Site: saxony
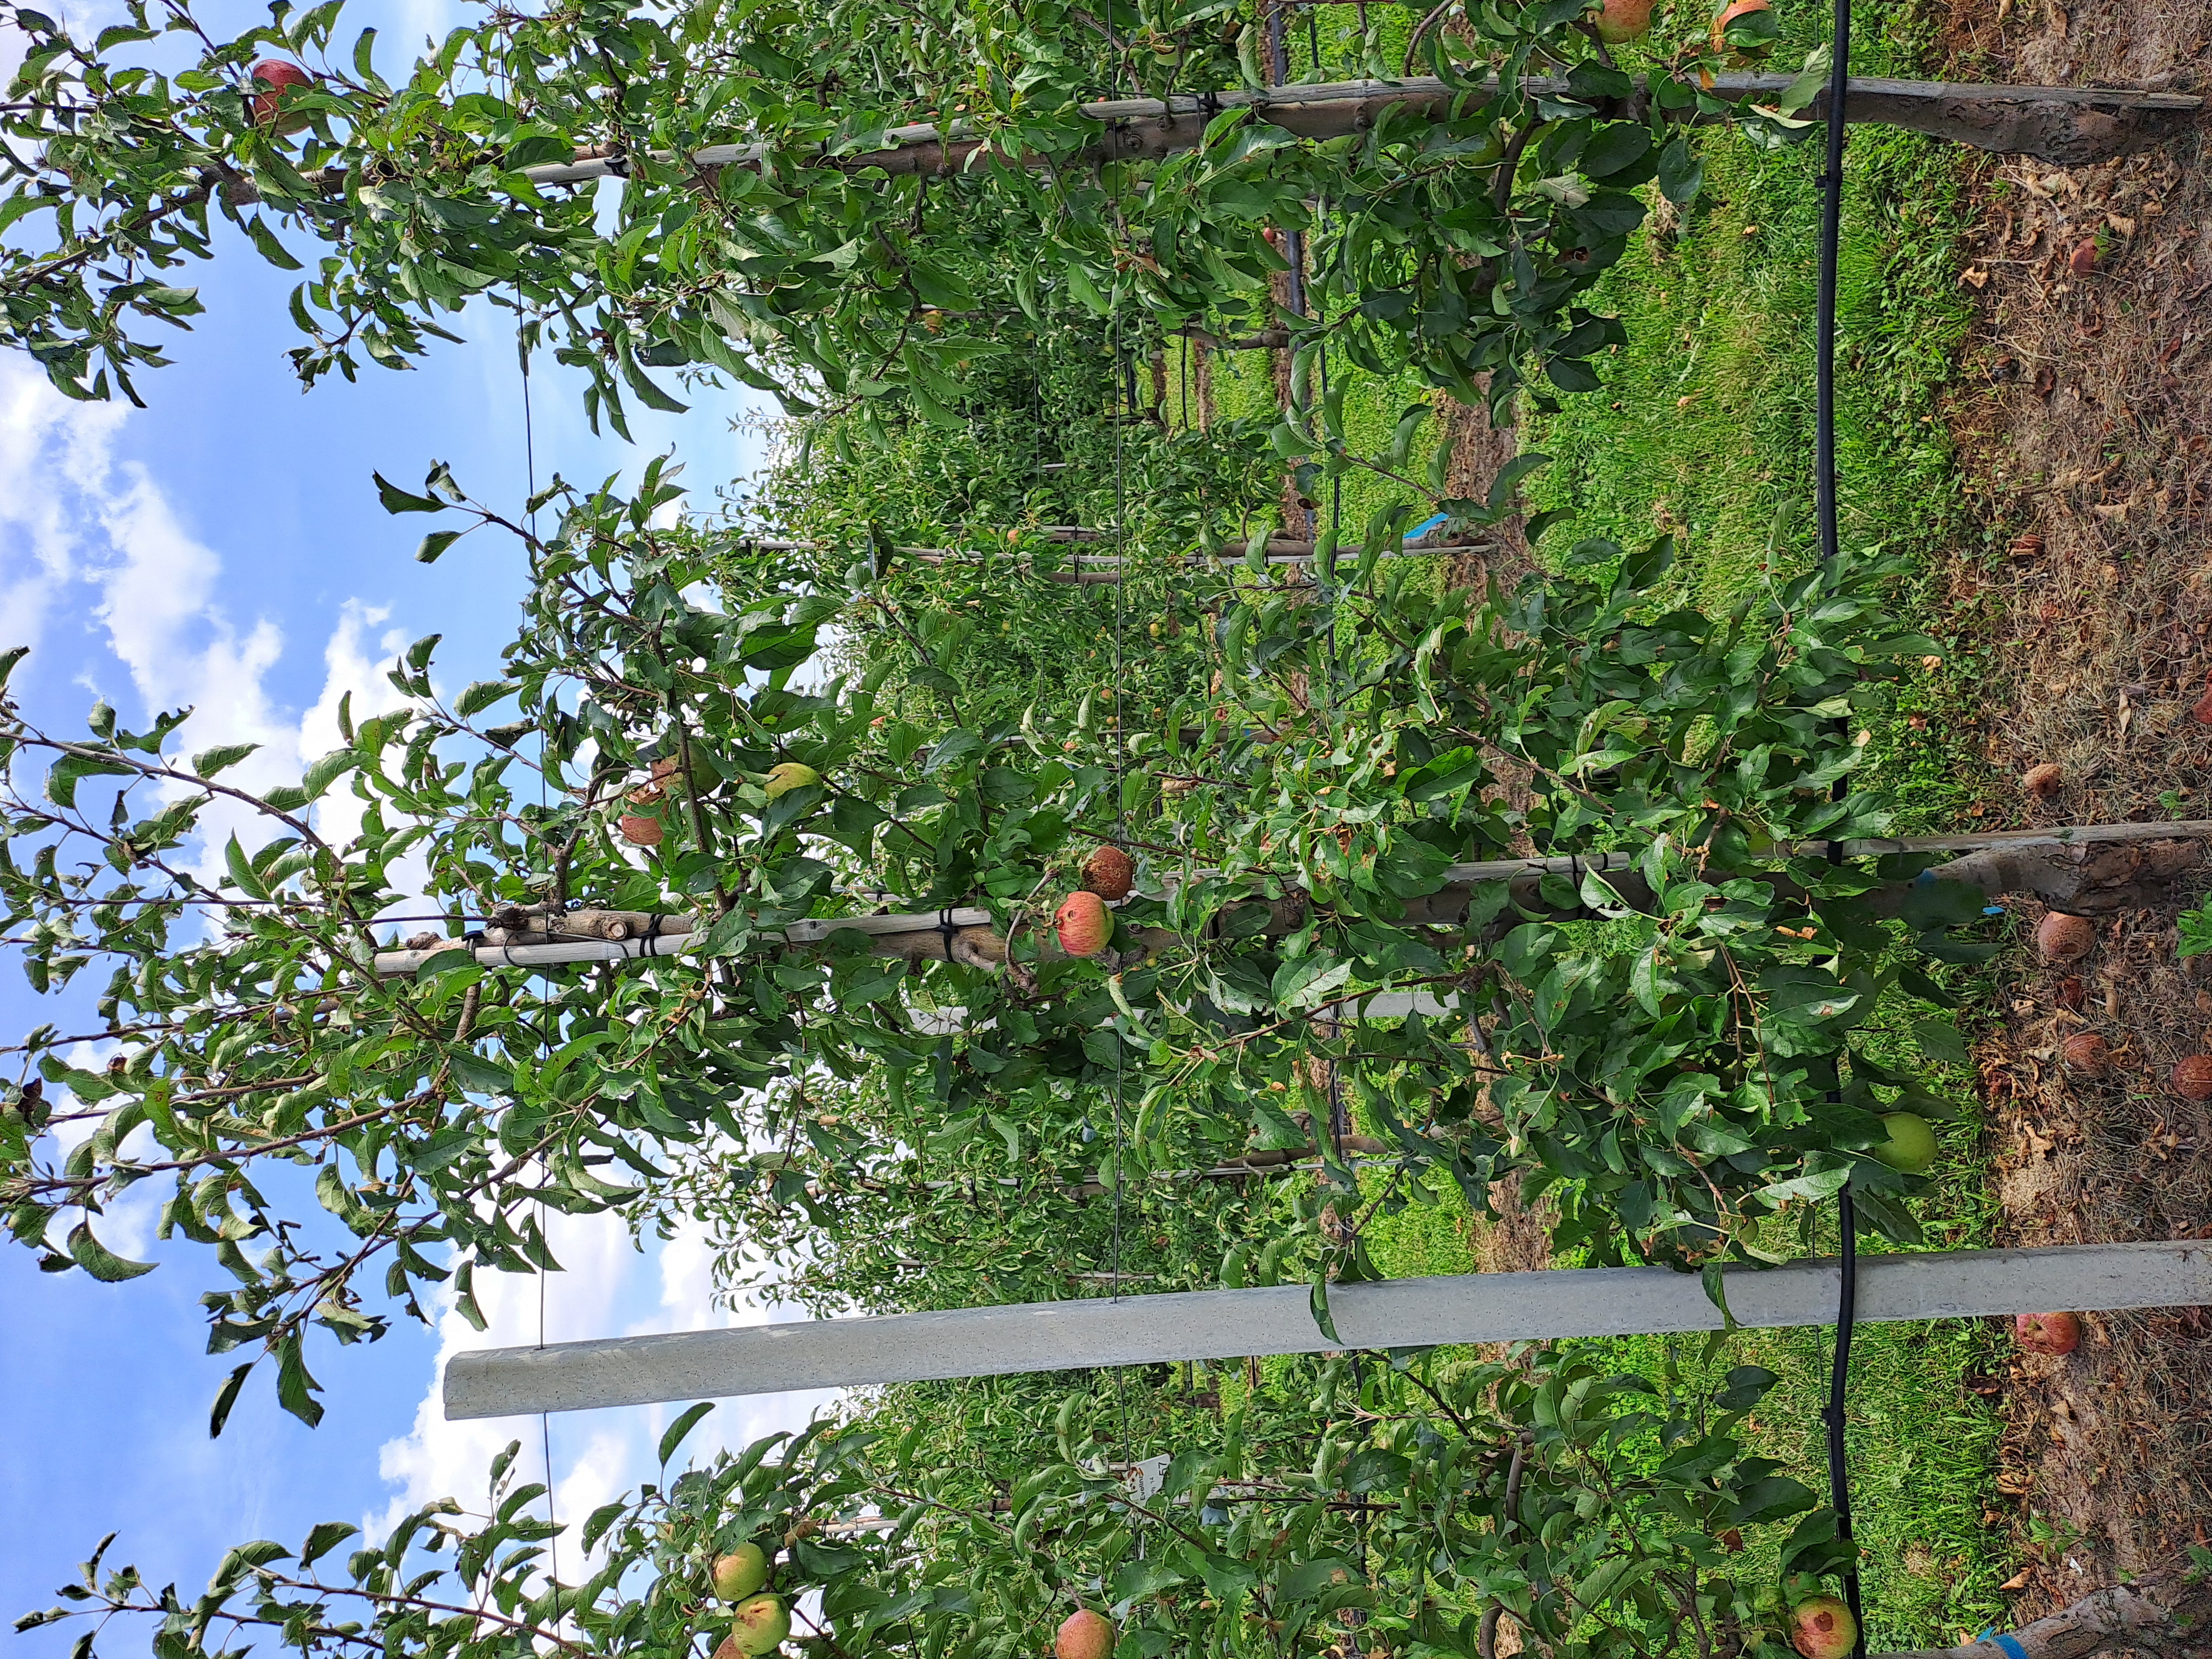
Growth stage (BBCH 85): Maturity of fruit and seed